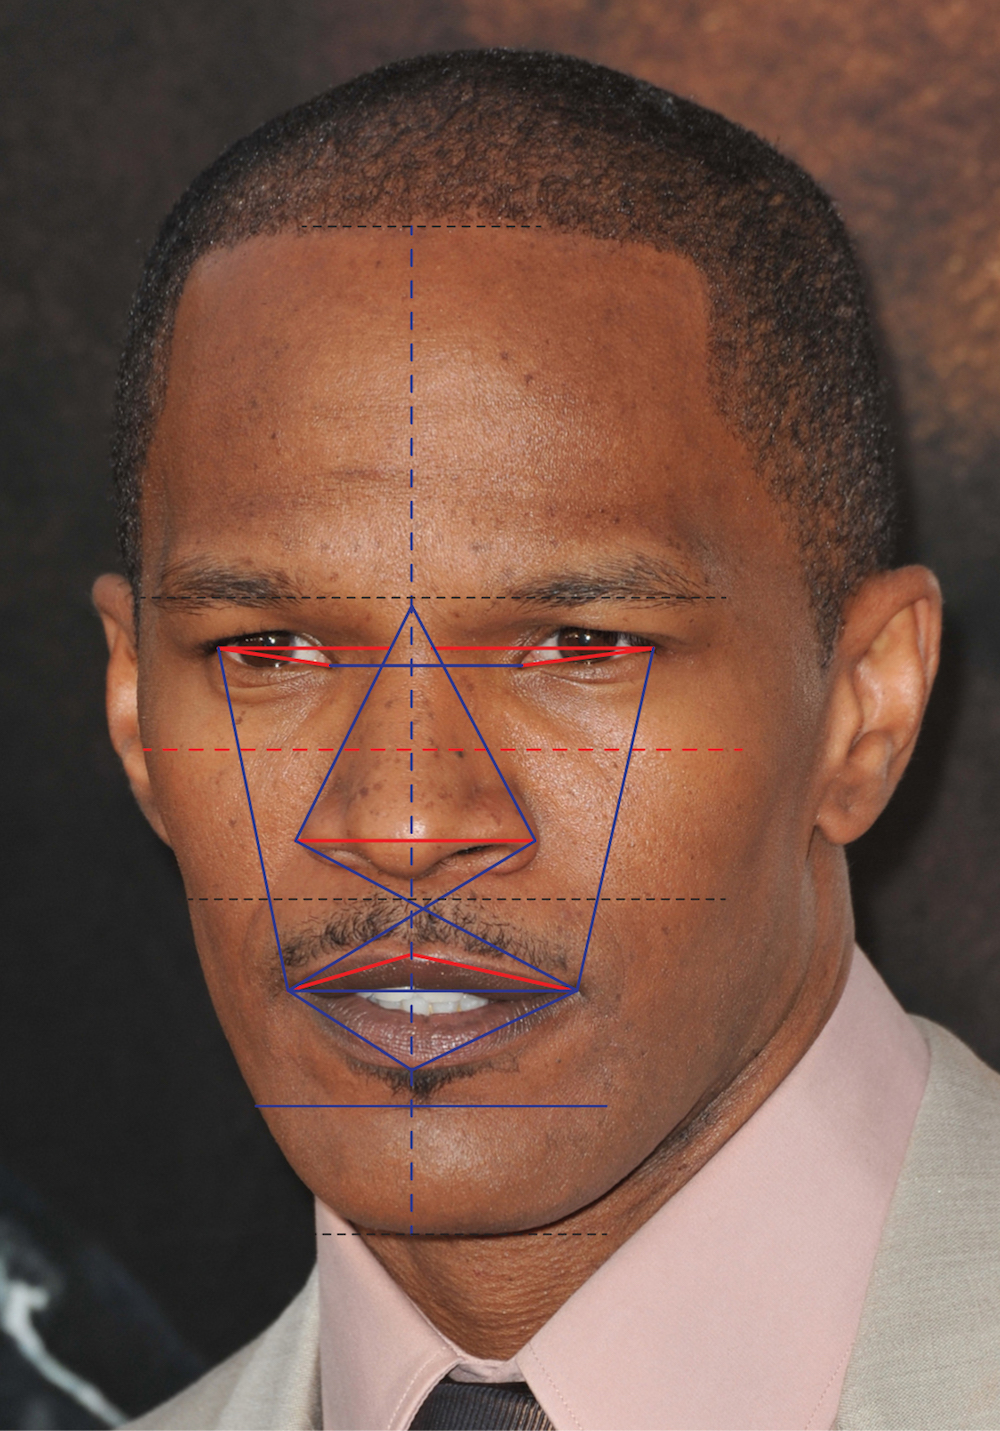
Label: Colored